Incense for the Damned

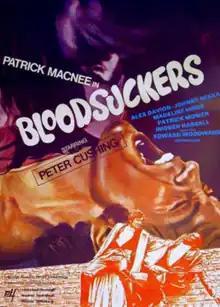
Film poster under its alternate title

Incense for the Damned (also known as Bloodsuckers, Freedom Seeker and Doctors Wear Scarlet) is a 1971 British horror film directed by Robert Hartford-Davis and starring Patrick Macnee, Johnny Sekka, Madeleine Hinde, Alexander Davion, Peter Cushing and Edward Woodward. It is based on the 1960 Simon Raven novel "Doctors Wear Scarlet". The film centres on Richard Fountain, a scholar of Greek mythology at the University of Oxford, who has fallen under the influence of Chriseis, a mysterious Greek woman who is a modern-day vampire.